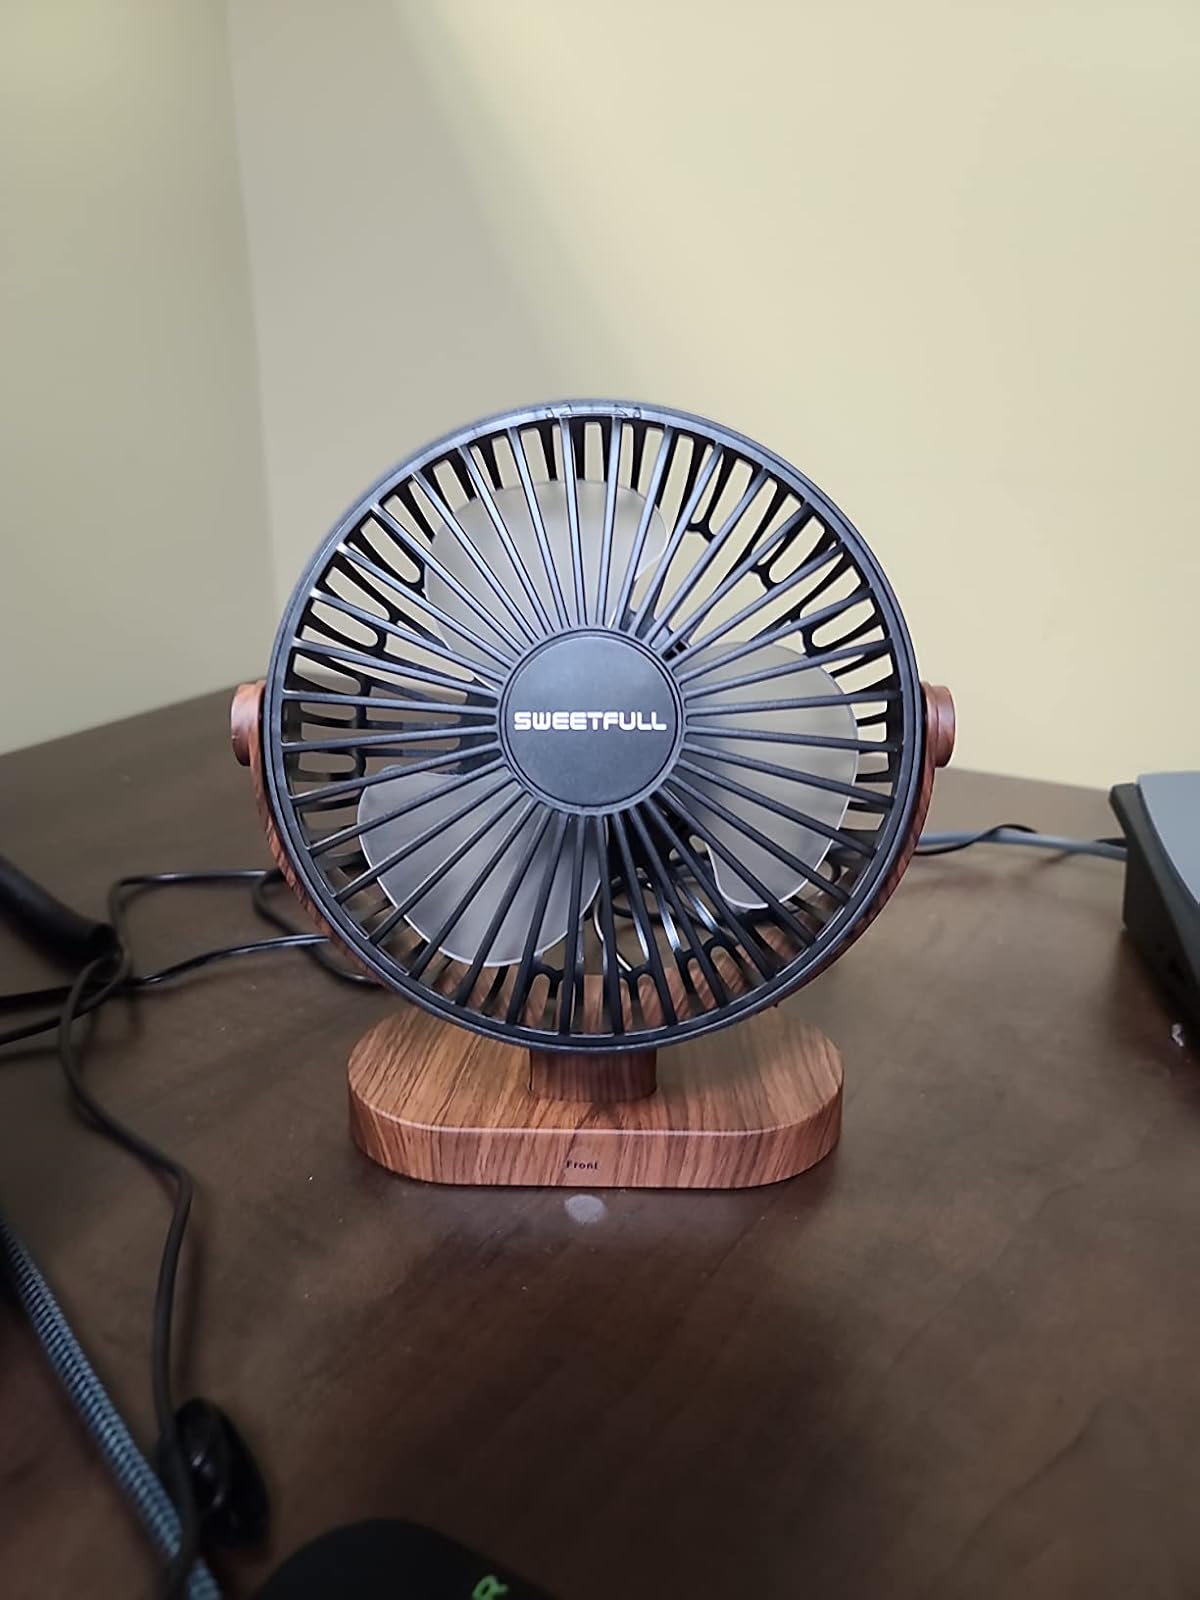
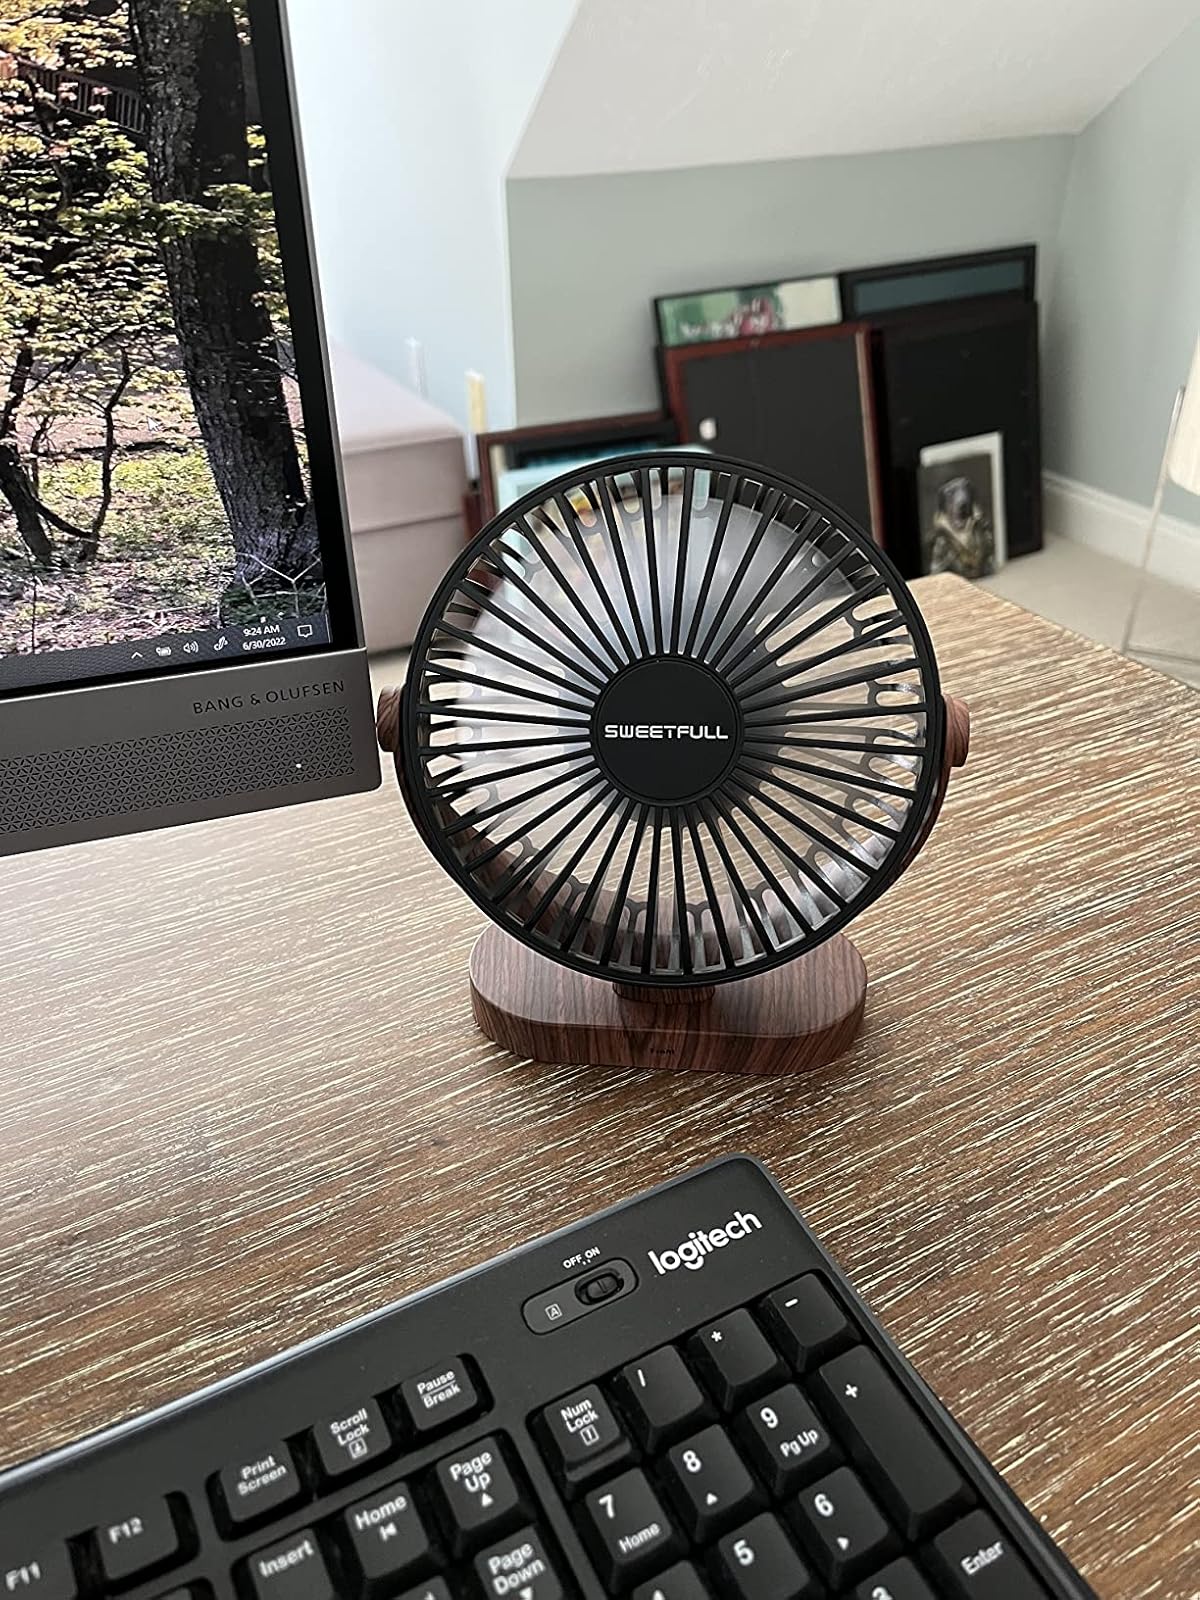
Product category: fan
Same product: yes